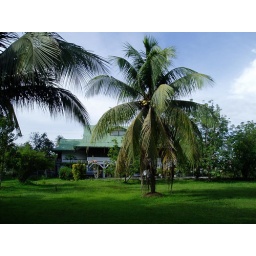
Coconut tree outside my cousin's house in Watooka.